Murupara

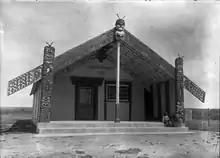
Apa Hapai Taketake meeting house at Murupara, ca. 1940

Murupara is a town in the Whakatāne District and Bay of Plenty Region of New Zealand's North Island. The town is in an isolated part of the region between the Kaingaroa Forest and Te Urewera protected area, on the banks of the Rangitaiki River, 65 kilometres southeast of Rotorua. Indigenous Māori also make up over 90% of the population.